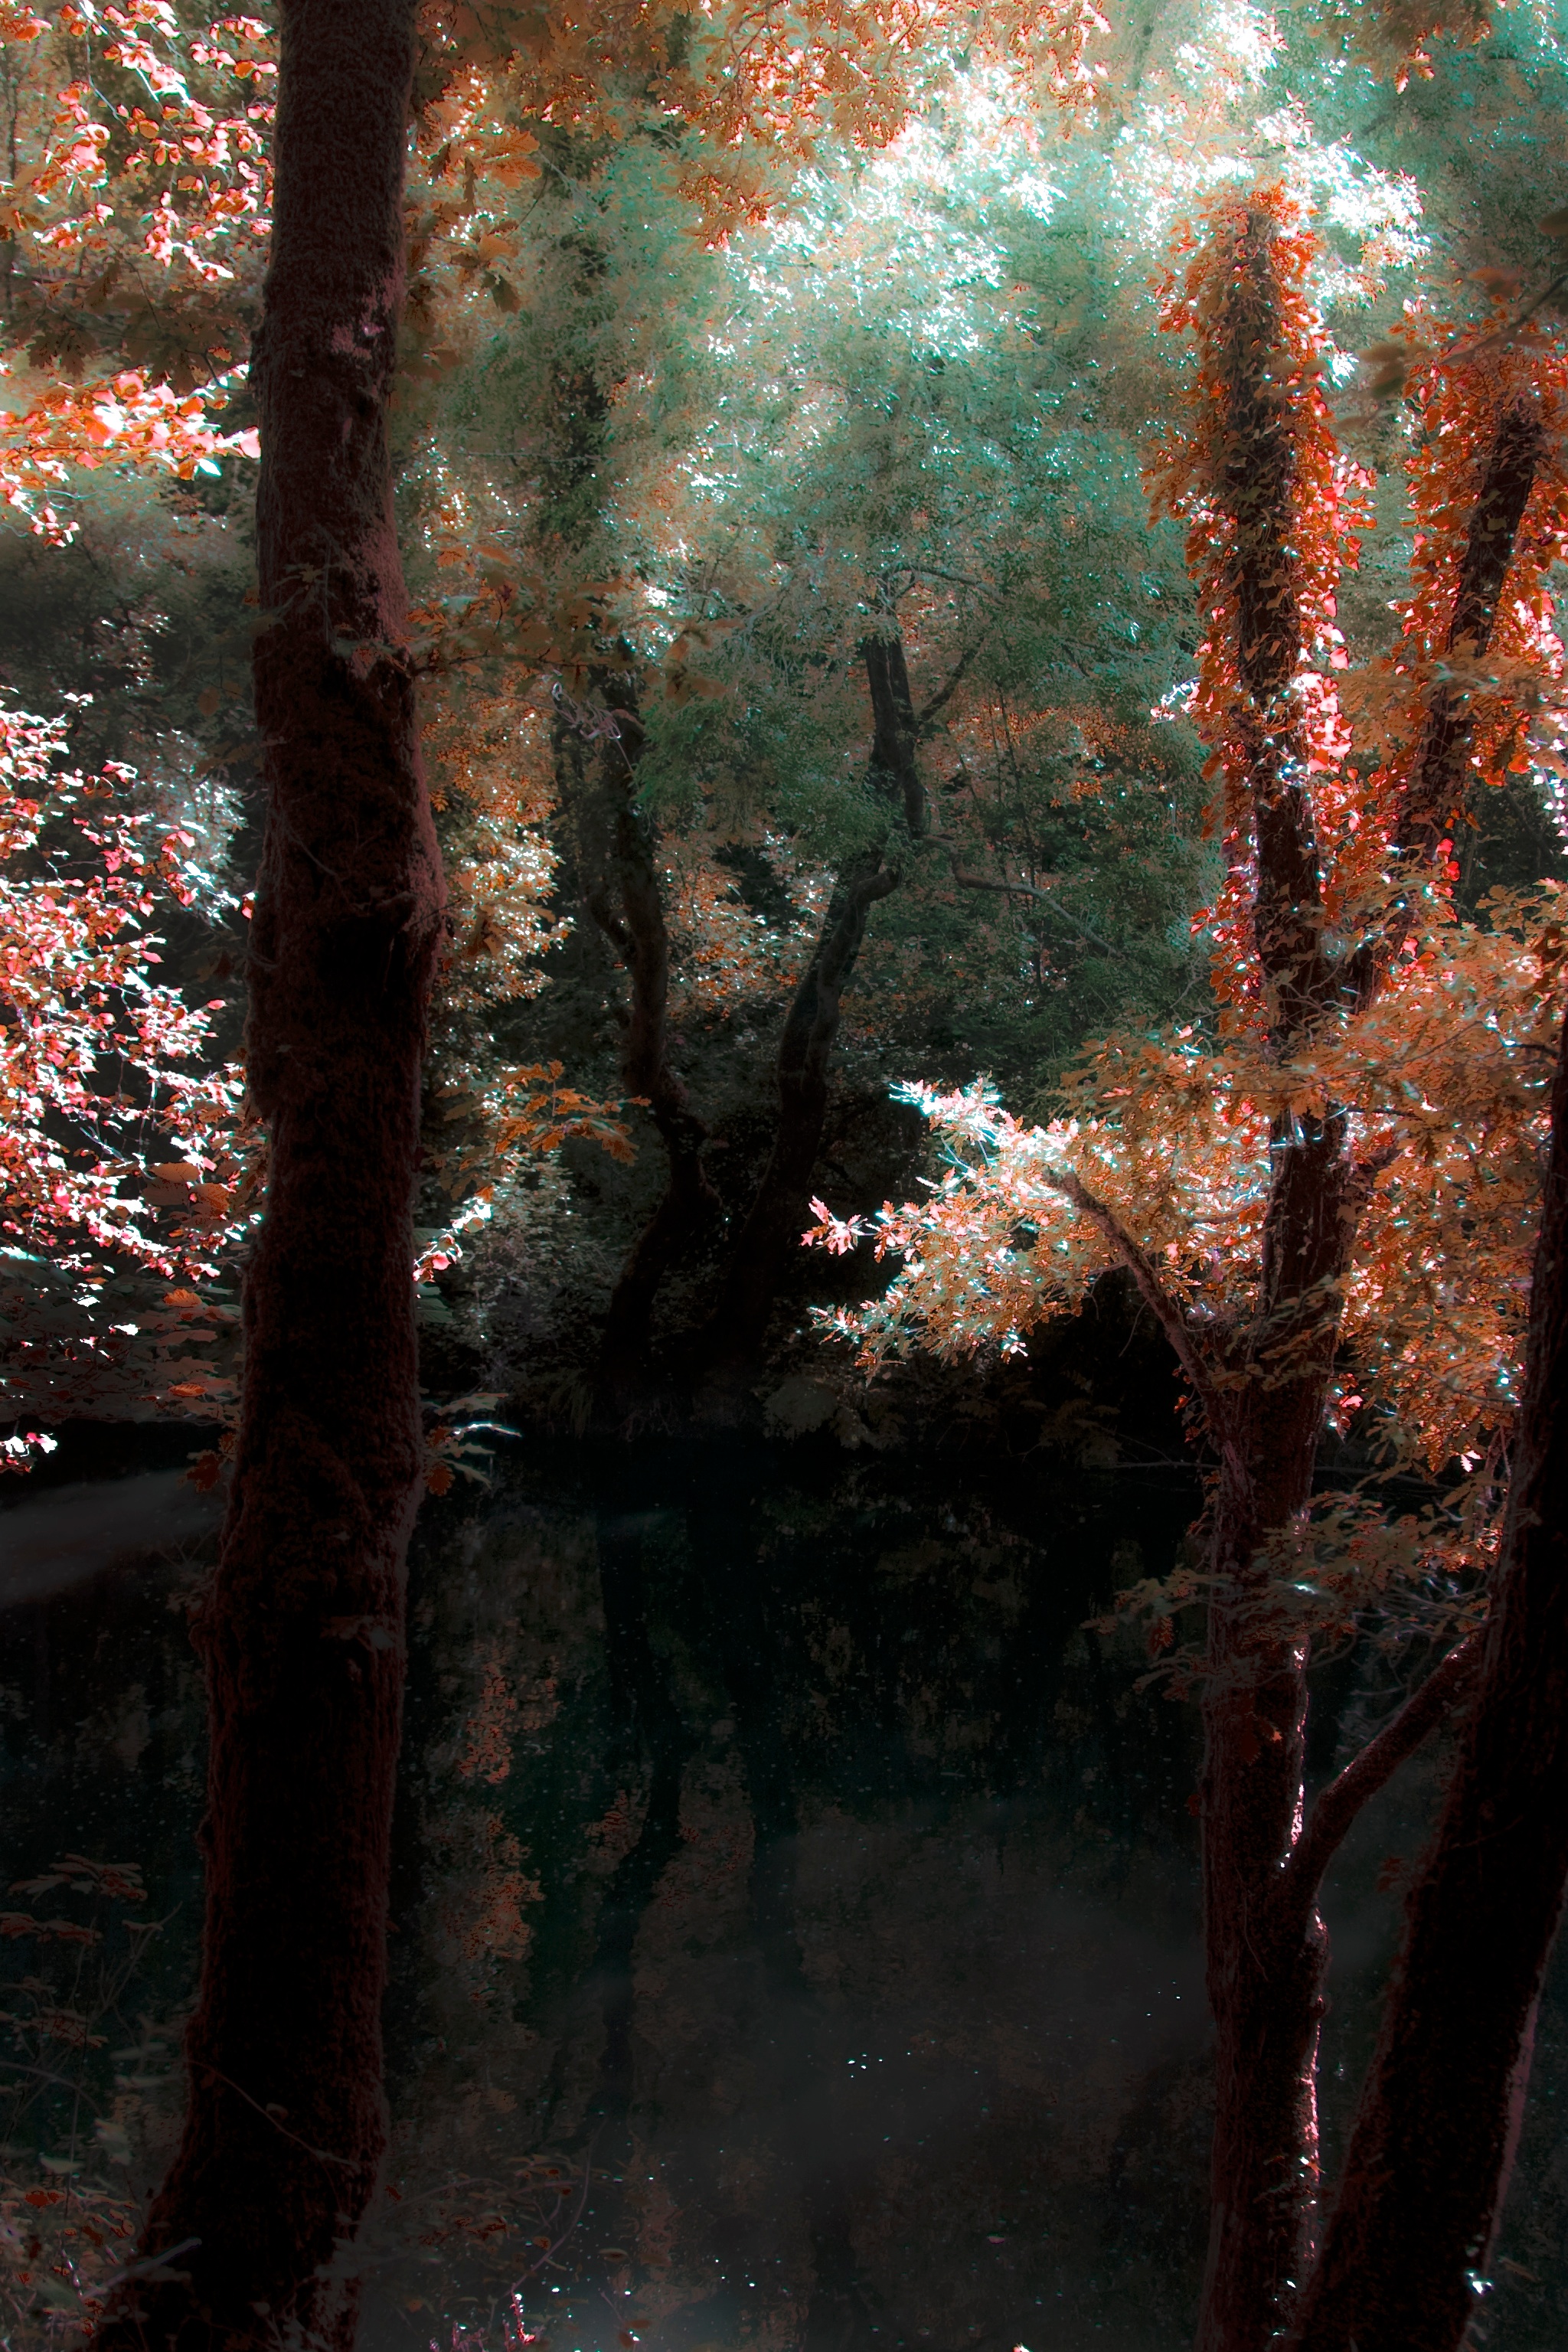
tree, nature, forest, branch, plant, sunlight, leaf, flower, reflection, autumn, darkness, season, art, habitat, natural environment, woody plant